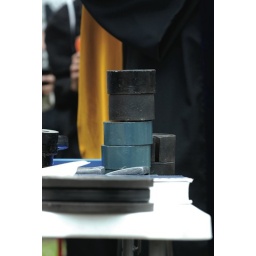
This year's Agre Challenge is to build the sturdiest bridge over a three foot span using limited materials.